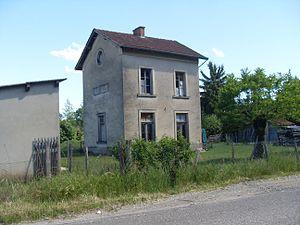
Ancienne gare du Chemin de fer de l'Est de Lyon à Vénérieu
Le Chemin de fer de l'Est de Lyon est un ancien réseau ferroviaire secondaire français à voie normale situé en partie dans le département du Rhône et en partie dans le département de l'Isère et qui reliait la Gare de Lyon-Est à Aoste-Saint-Genix via Crémieu, Saint-Hilaire de Brens et Soleymieu-Sablonnière.
Vénérieu est une commune française située dans le département de l'Isère en région Auvergne-Rhône-Alpes.